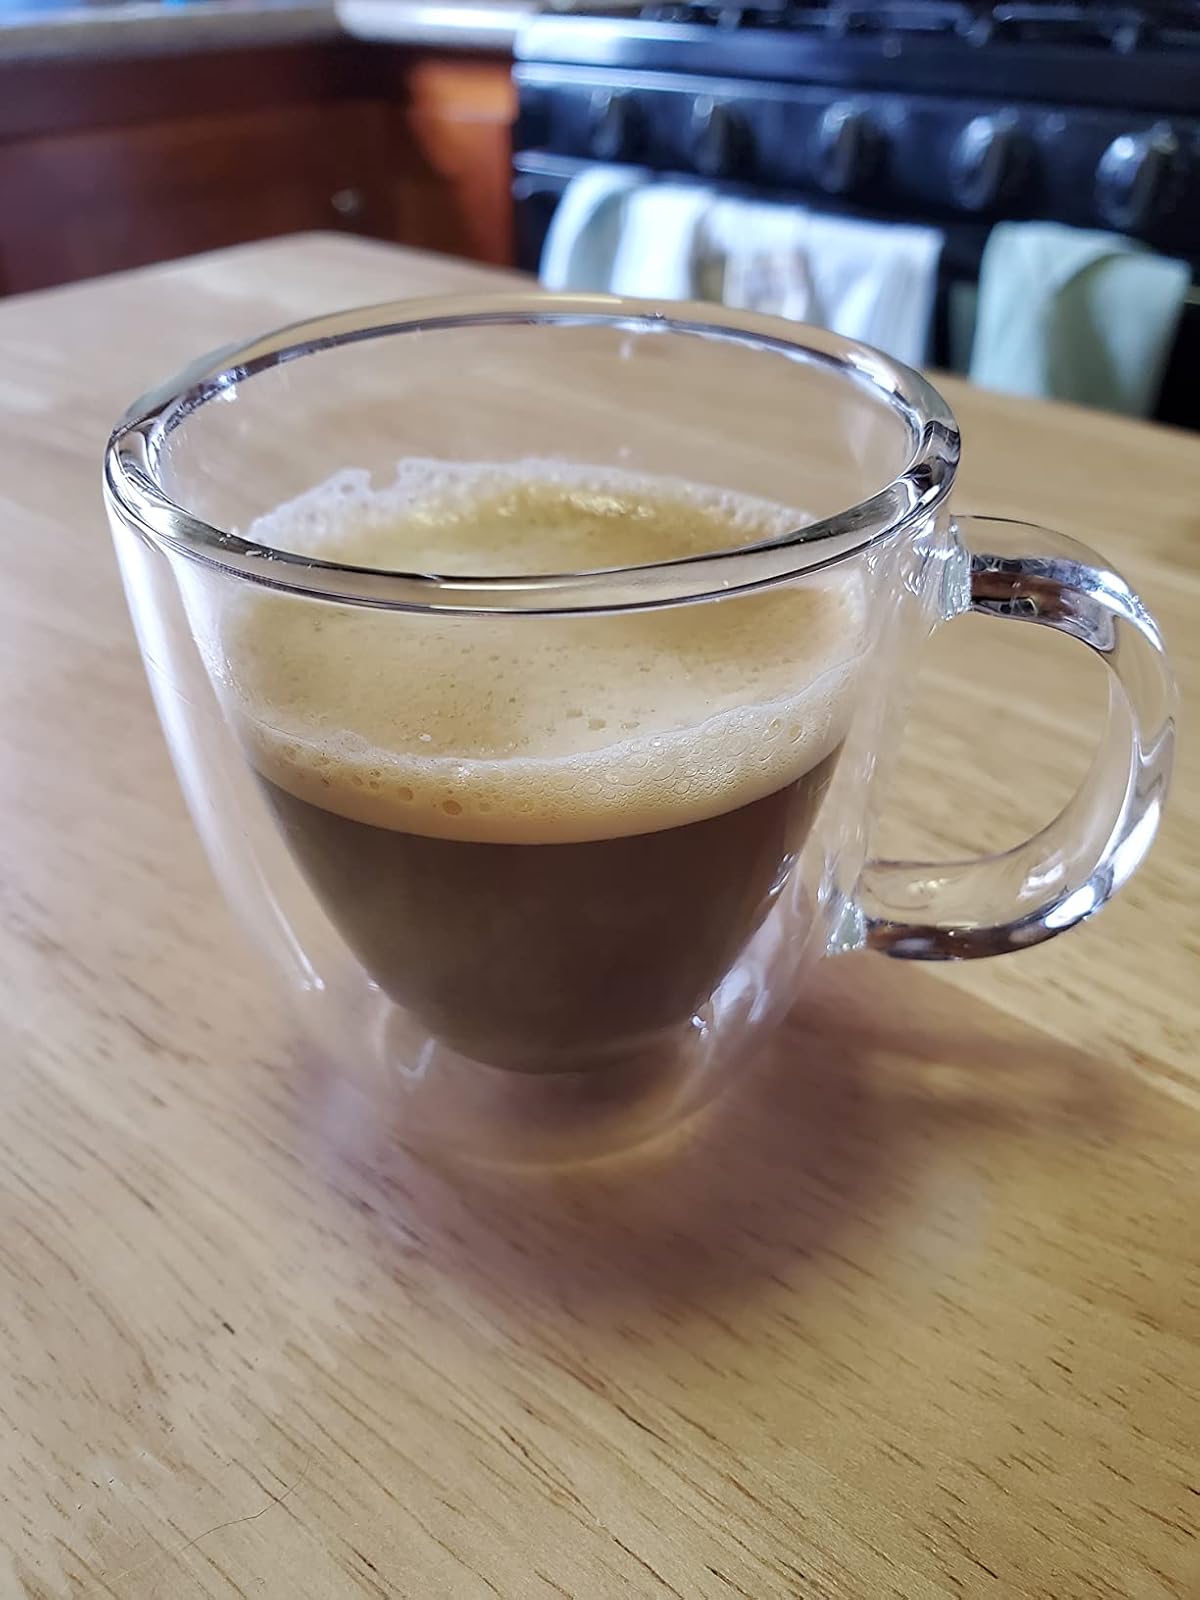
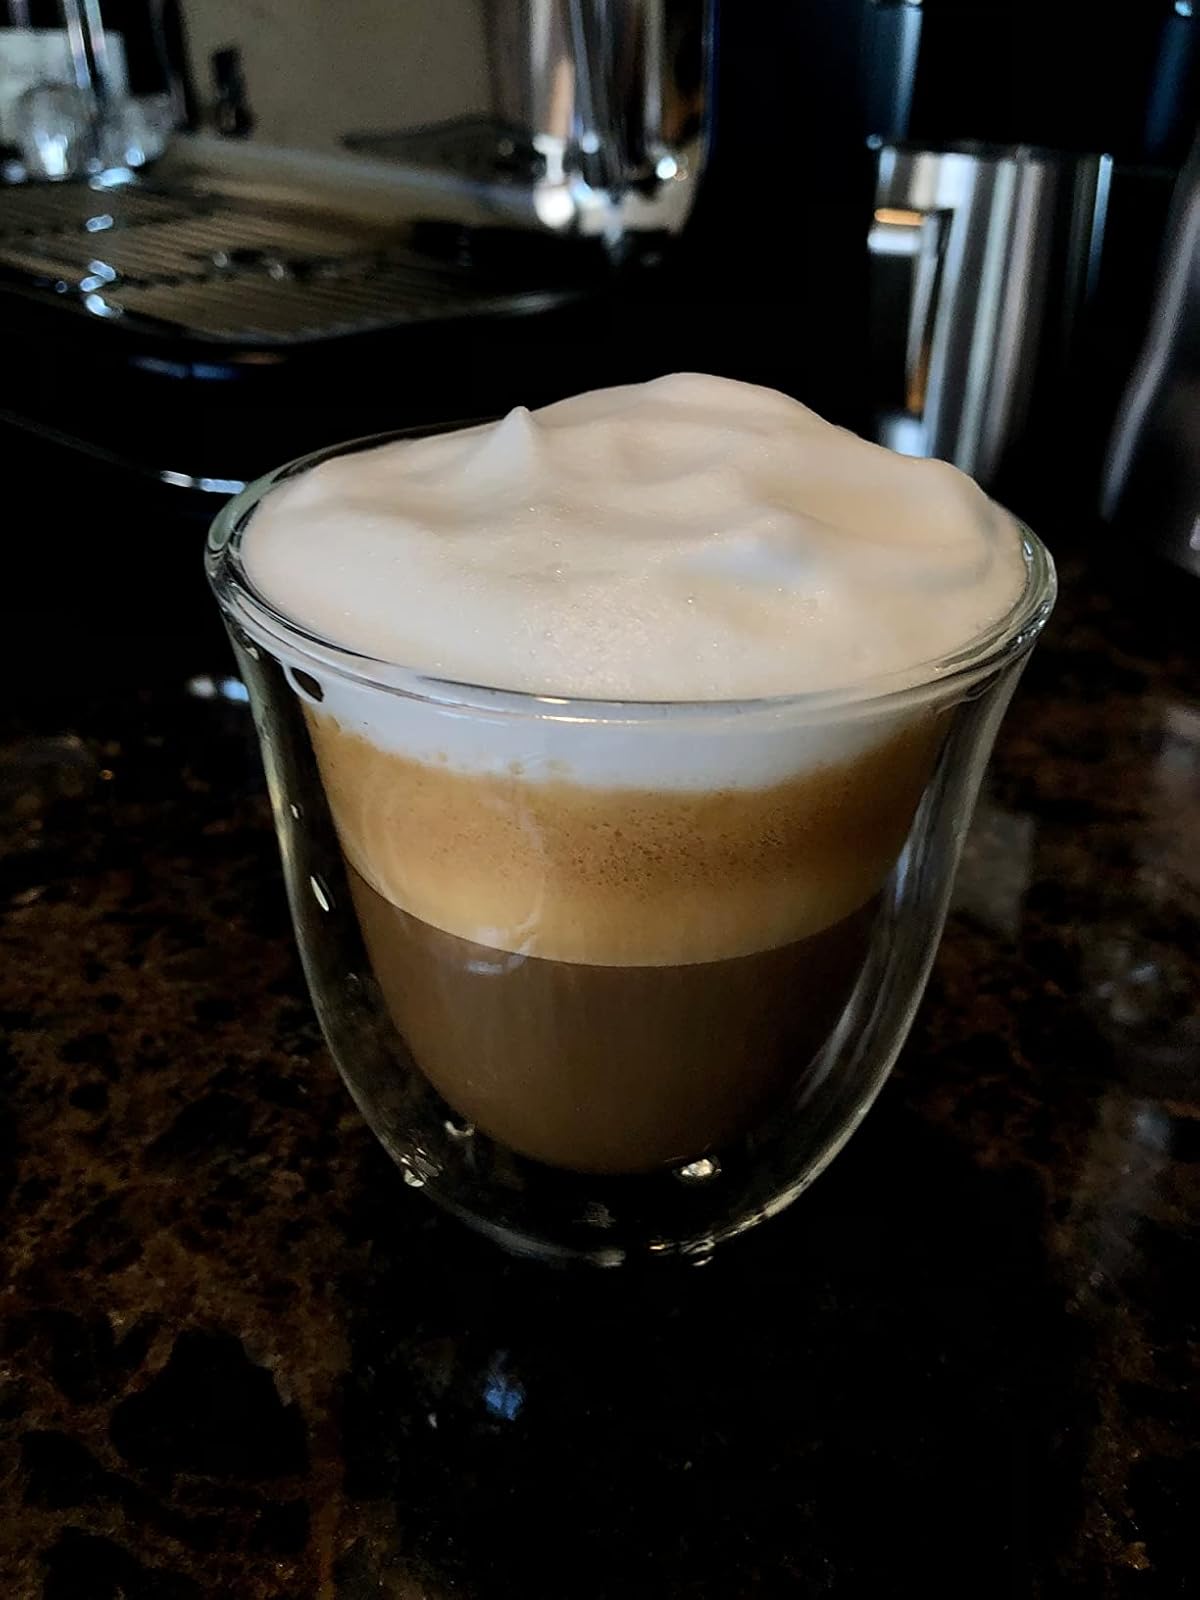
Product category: items_mug
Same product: no